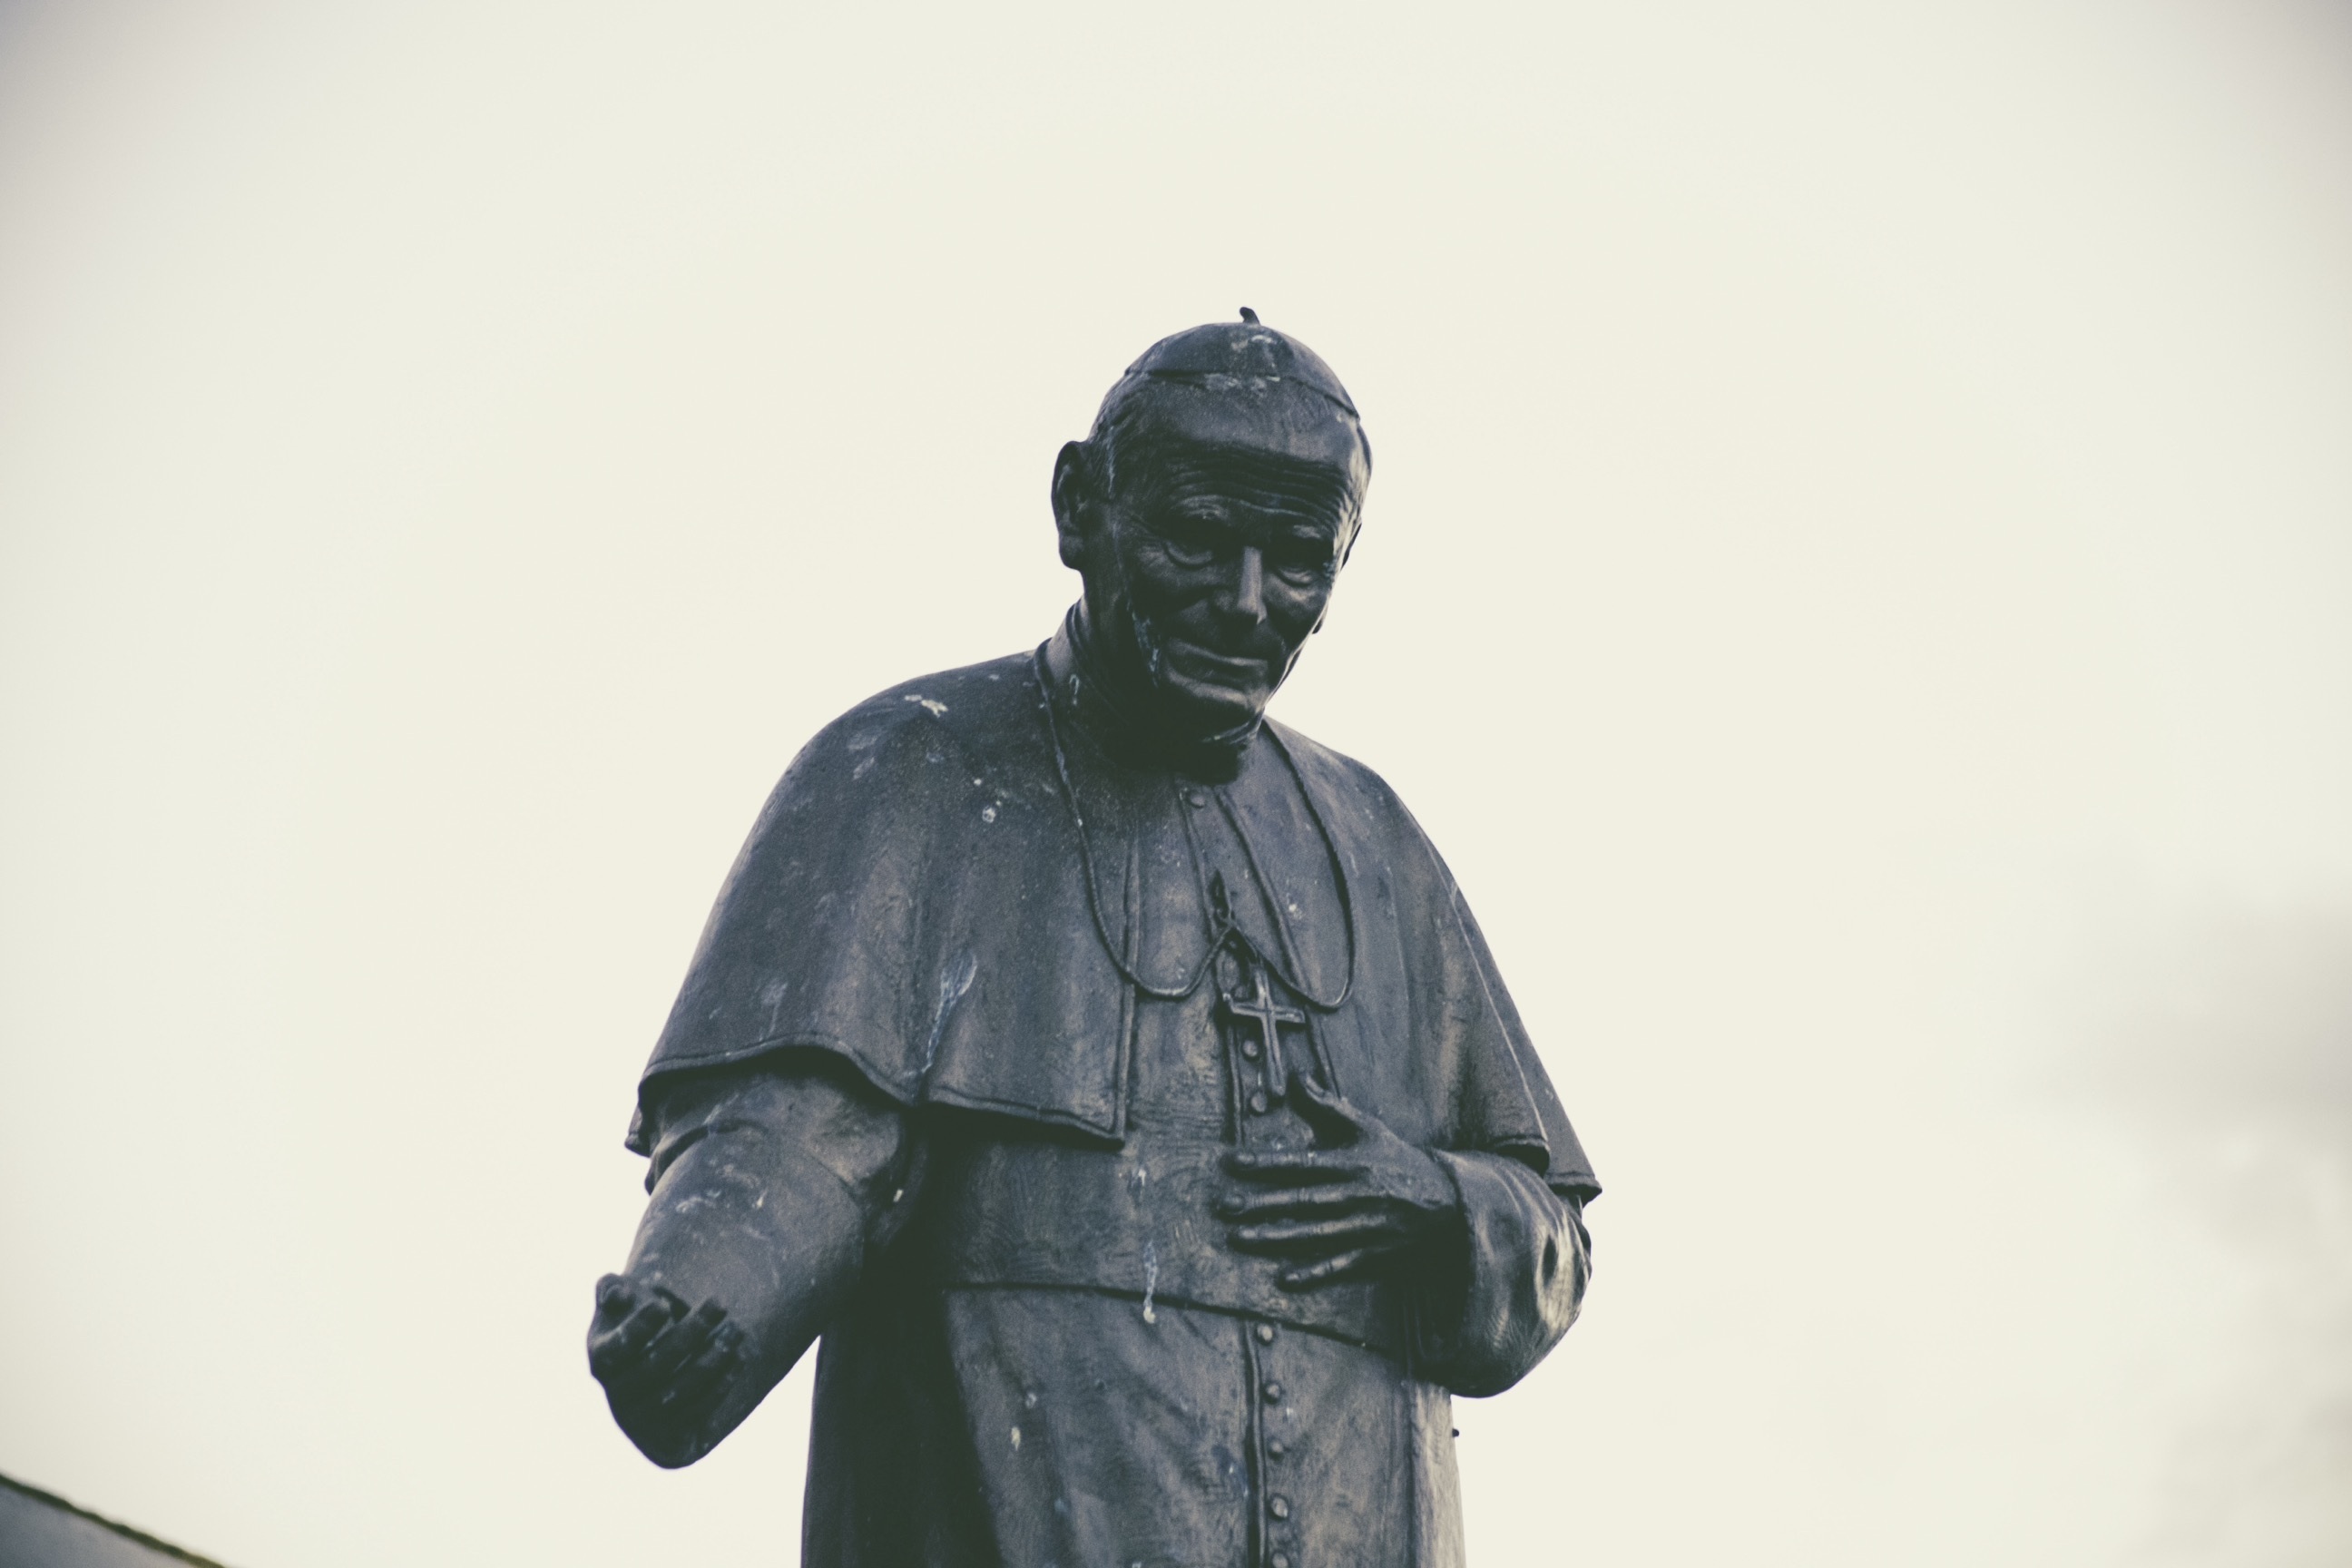
monument, statue, religion, landmark, sculpture, religious, catholic, christ, art, temple, faith, christianity, pope, holy, catholicism